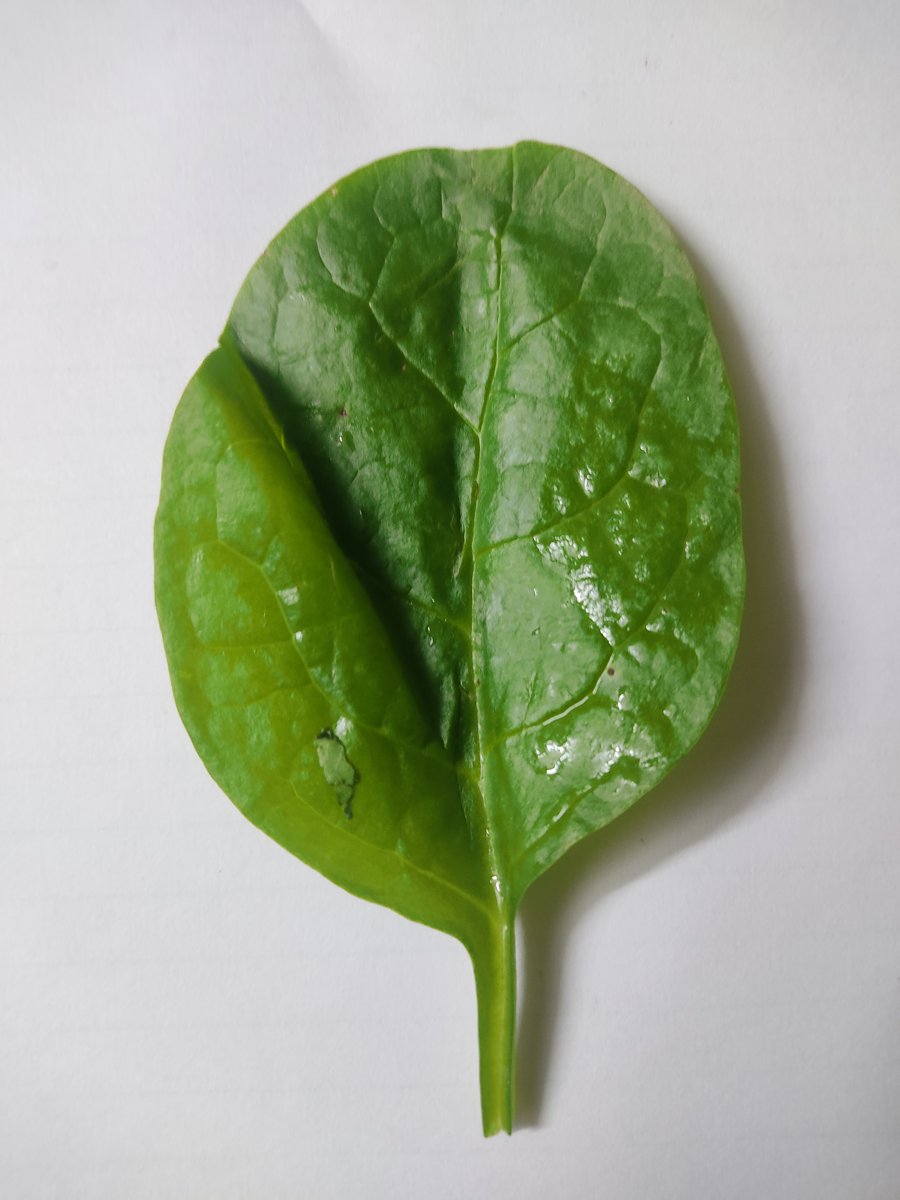
Label: Healthy-Leaf